Unorthodox Jukebox

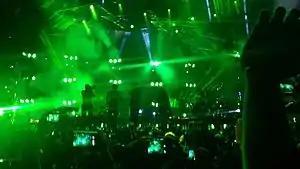
Mars and his band performing during The Moonshine Jungle Tour at the Mexico City Arena in Mexico City in September 2014.

On September 4, 2012, Mars reported to his fanbase that, "You'll hear something in October. I promise", after being asked for news regarding his second studio album. On September 19, 2012, the singer announced the release of "Unorthodox Jukebox" via Twitter after having worked on it for a year. He further posted a link to a "Funny or Die" video entitled "Whatta Man", where Mars starred himself in order to celebrate. On September 28, 2012, "Billboard" reported the album's title and its American release date on December 11, 2012. In the same article, Mars revealed some of the guest producers, including Ronson, Bhasker, Diplo and others. He was as well featured on the week's cover story in which the track list was included; it was also revealed by Digital Spy the same day.